Aleixo Garcia

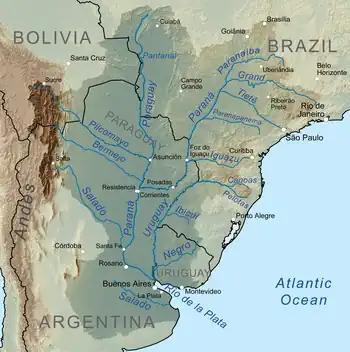
Garcia's journey to the Inca Empire began on the Atlantic coast north of Porto Alegre and ended near Sucre, Bolivia.

Aleixo Garcia, also known in Spanish as Alejo García, (died 1525) was a Portuguese explorer and conquistador in service to Spain. He was a castaway who lived in Brazil and explored Paraguay and Bolivia. On a raiding expedition with a Guaraní army, Garcia and a few colleagues were the first Europeans known to have come into contact with the Inca Empire.